Stockfish (chess)

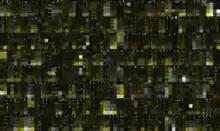
Stockfish's NNUE visualized

In June 2020, Stockfish introduced the efficiently updatable neural network (NNUE) approach, based on earlier work by computer shogi programmers. Instead of using manually designed heuristics to evaluate the board, this approach introduced a neural network trained on millions of positions which could be evaluated quickly on CPU. On 2 September 2020, the twelfth version of Stockfish was released, incorporating NNUE, and reportedly winning ten times more game pairs than it loses when matched against version eleven. In July 2023, the classical evaluation was completely removed in favor of the NNUE evaluation.